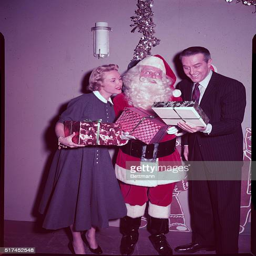
actor hands out gifts to actors on the set of show in this photograph